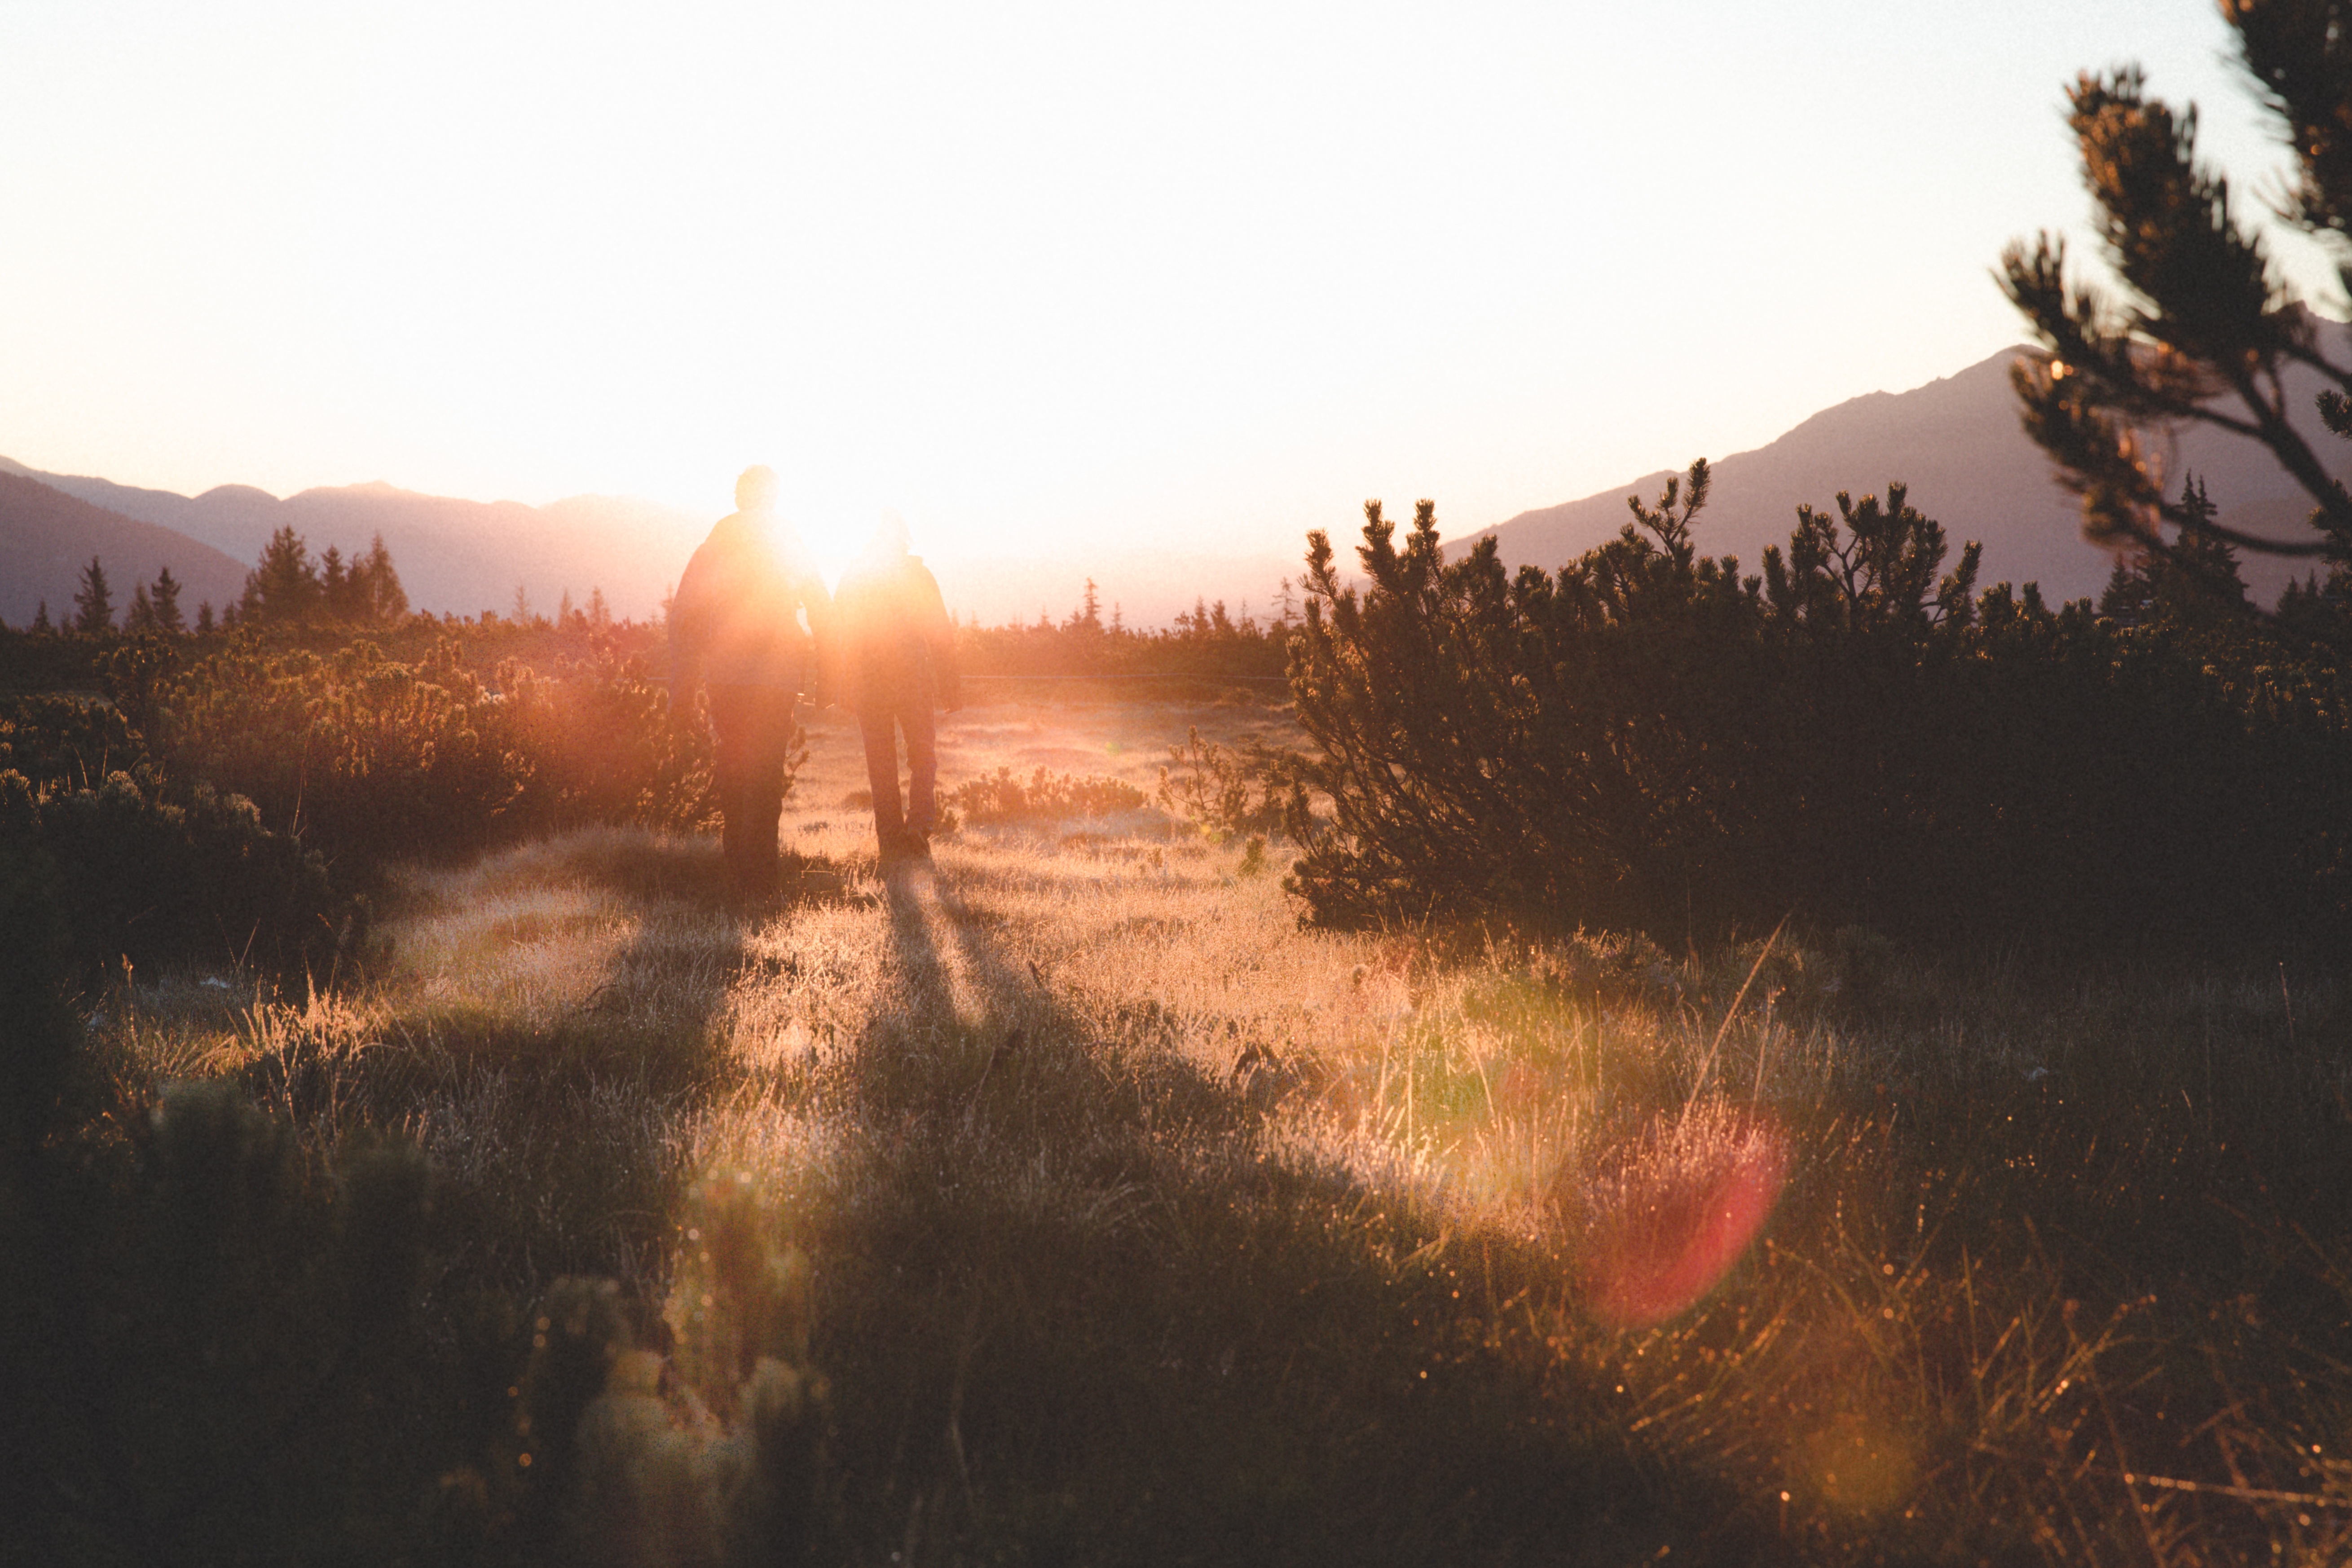
tree, nature, outdoor, mountain, sun, sunrise, sunset, sunlight, morning, dawn, dusk, evening, orange, atmospheric phenomenon